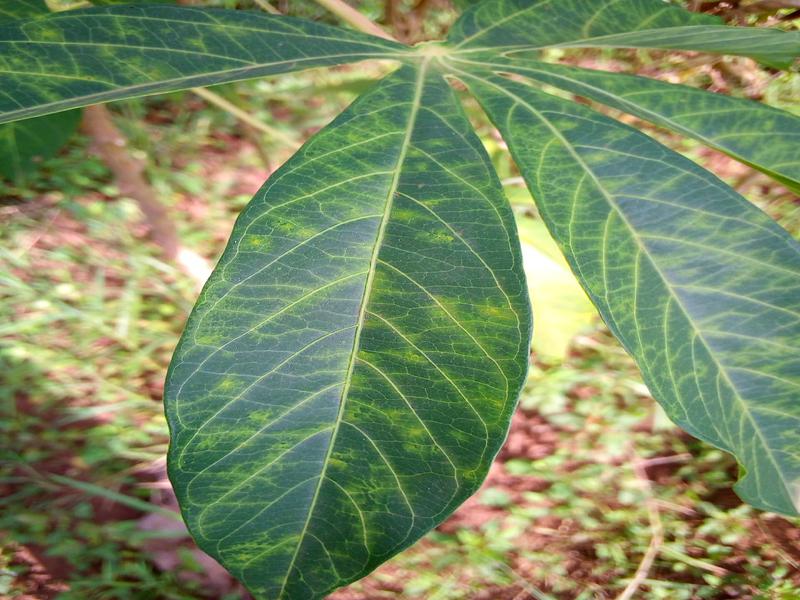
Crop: cassava
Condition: brown_streak_disease